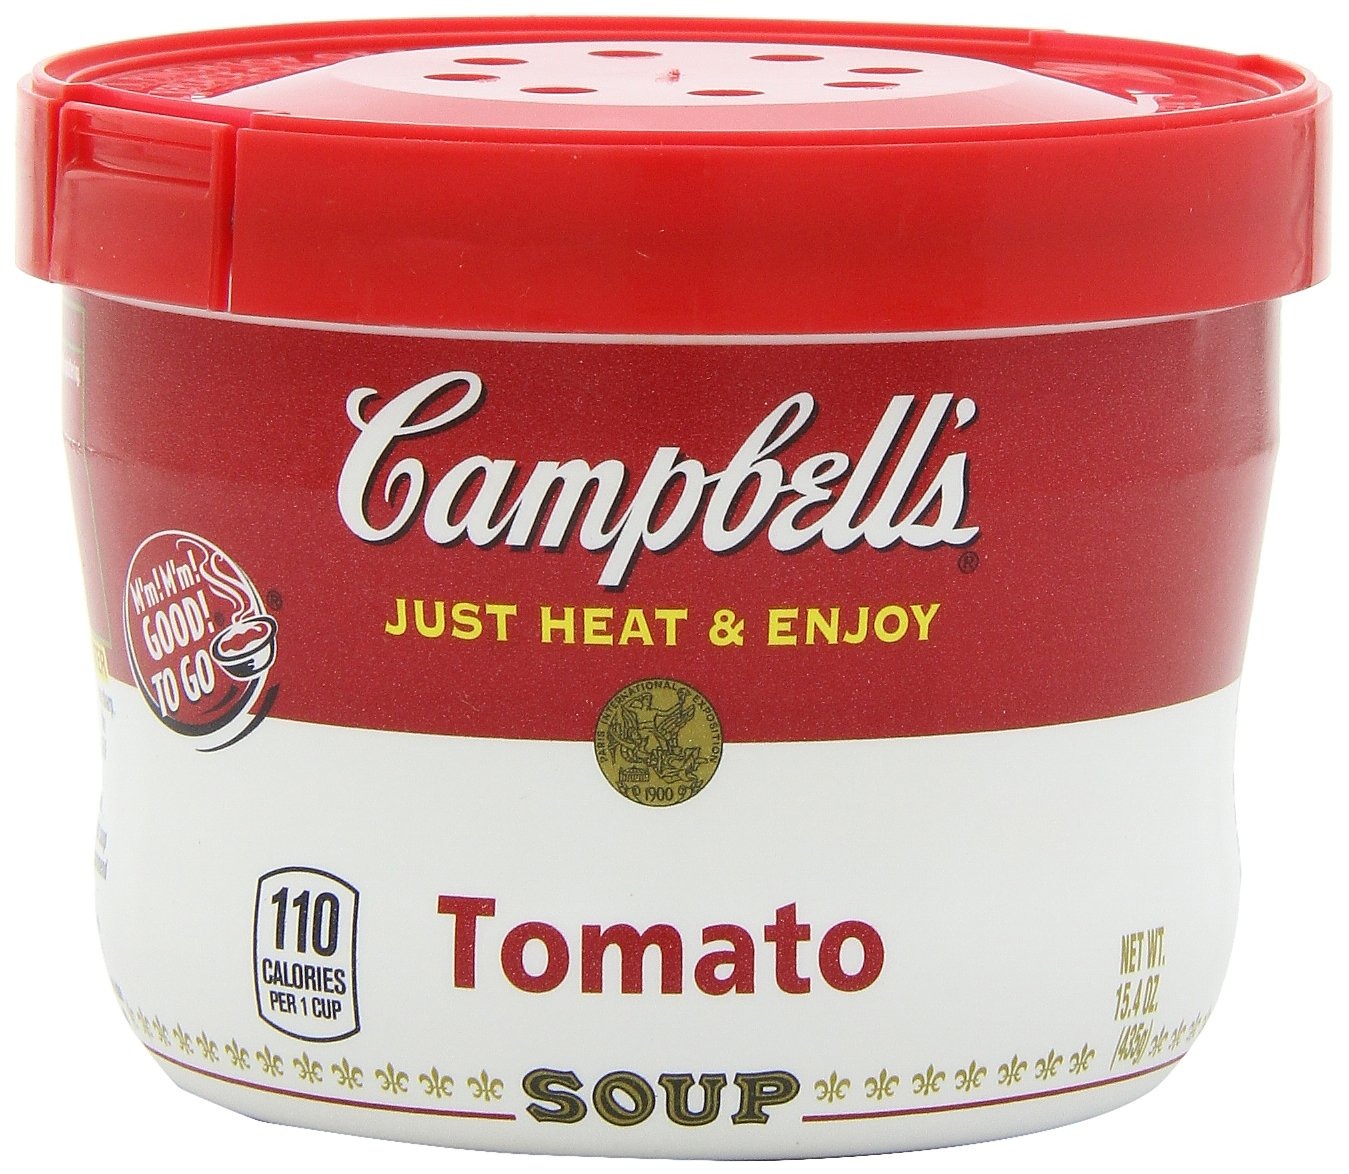
Item Name: Campbell's Tomato Soup Microwavable Bowl, 15.4 oz. (Pack of 8)
Bullet Point 1: Timeless tomato soup crafted with your busy, on-the-go schedule in mind
Bullet Point 2: Packaged in an easy-open, 15.4 oz. microwavable bowl
Bullet Point 3: Crafted with farm-grown tomatoes cooked to perfection
Bullet Point 4: Easy-to-open, microwave-safe bowls that are perfect for work
Bullet Point 5: Enjoy anywhere—work, home and school
Value: 123.2
Unit: ounce

Price: 2.69